JT Money

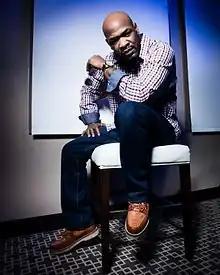
Thompkins in 2016

Jeffrey Jermaine Thompkins (born September 14, 1972), better known by his stage name JT Money, is an American rapper and the leader of Miami-based hip hop group Poison Clan. Thompkins began his career in the late 1980s as a protégé of Luther "Luke" Campbell signing to Luke Records in 1990. His debut solo album "Pimpin' on Wax" was released in 1999 and spawned the successful single "Who Dat", which peaked at number 5 on the "Billboard" Hot 100.